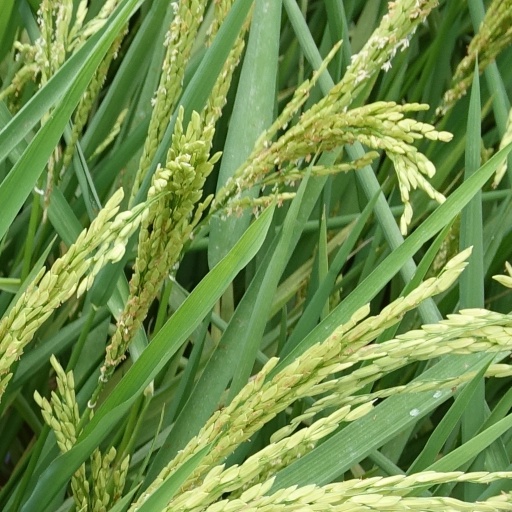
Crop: rice